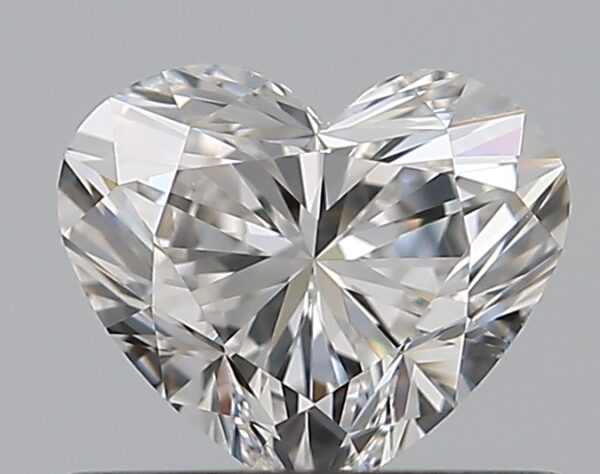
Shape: heart
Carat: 0.5
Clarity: VS1
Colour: E
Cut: EX
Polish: EX
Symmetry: VG
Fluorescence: N
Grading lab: GIA
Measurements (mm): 4.78 x 5.61 x 3.21